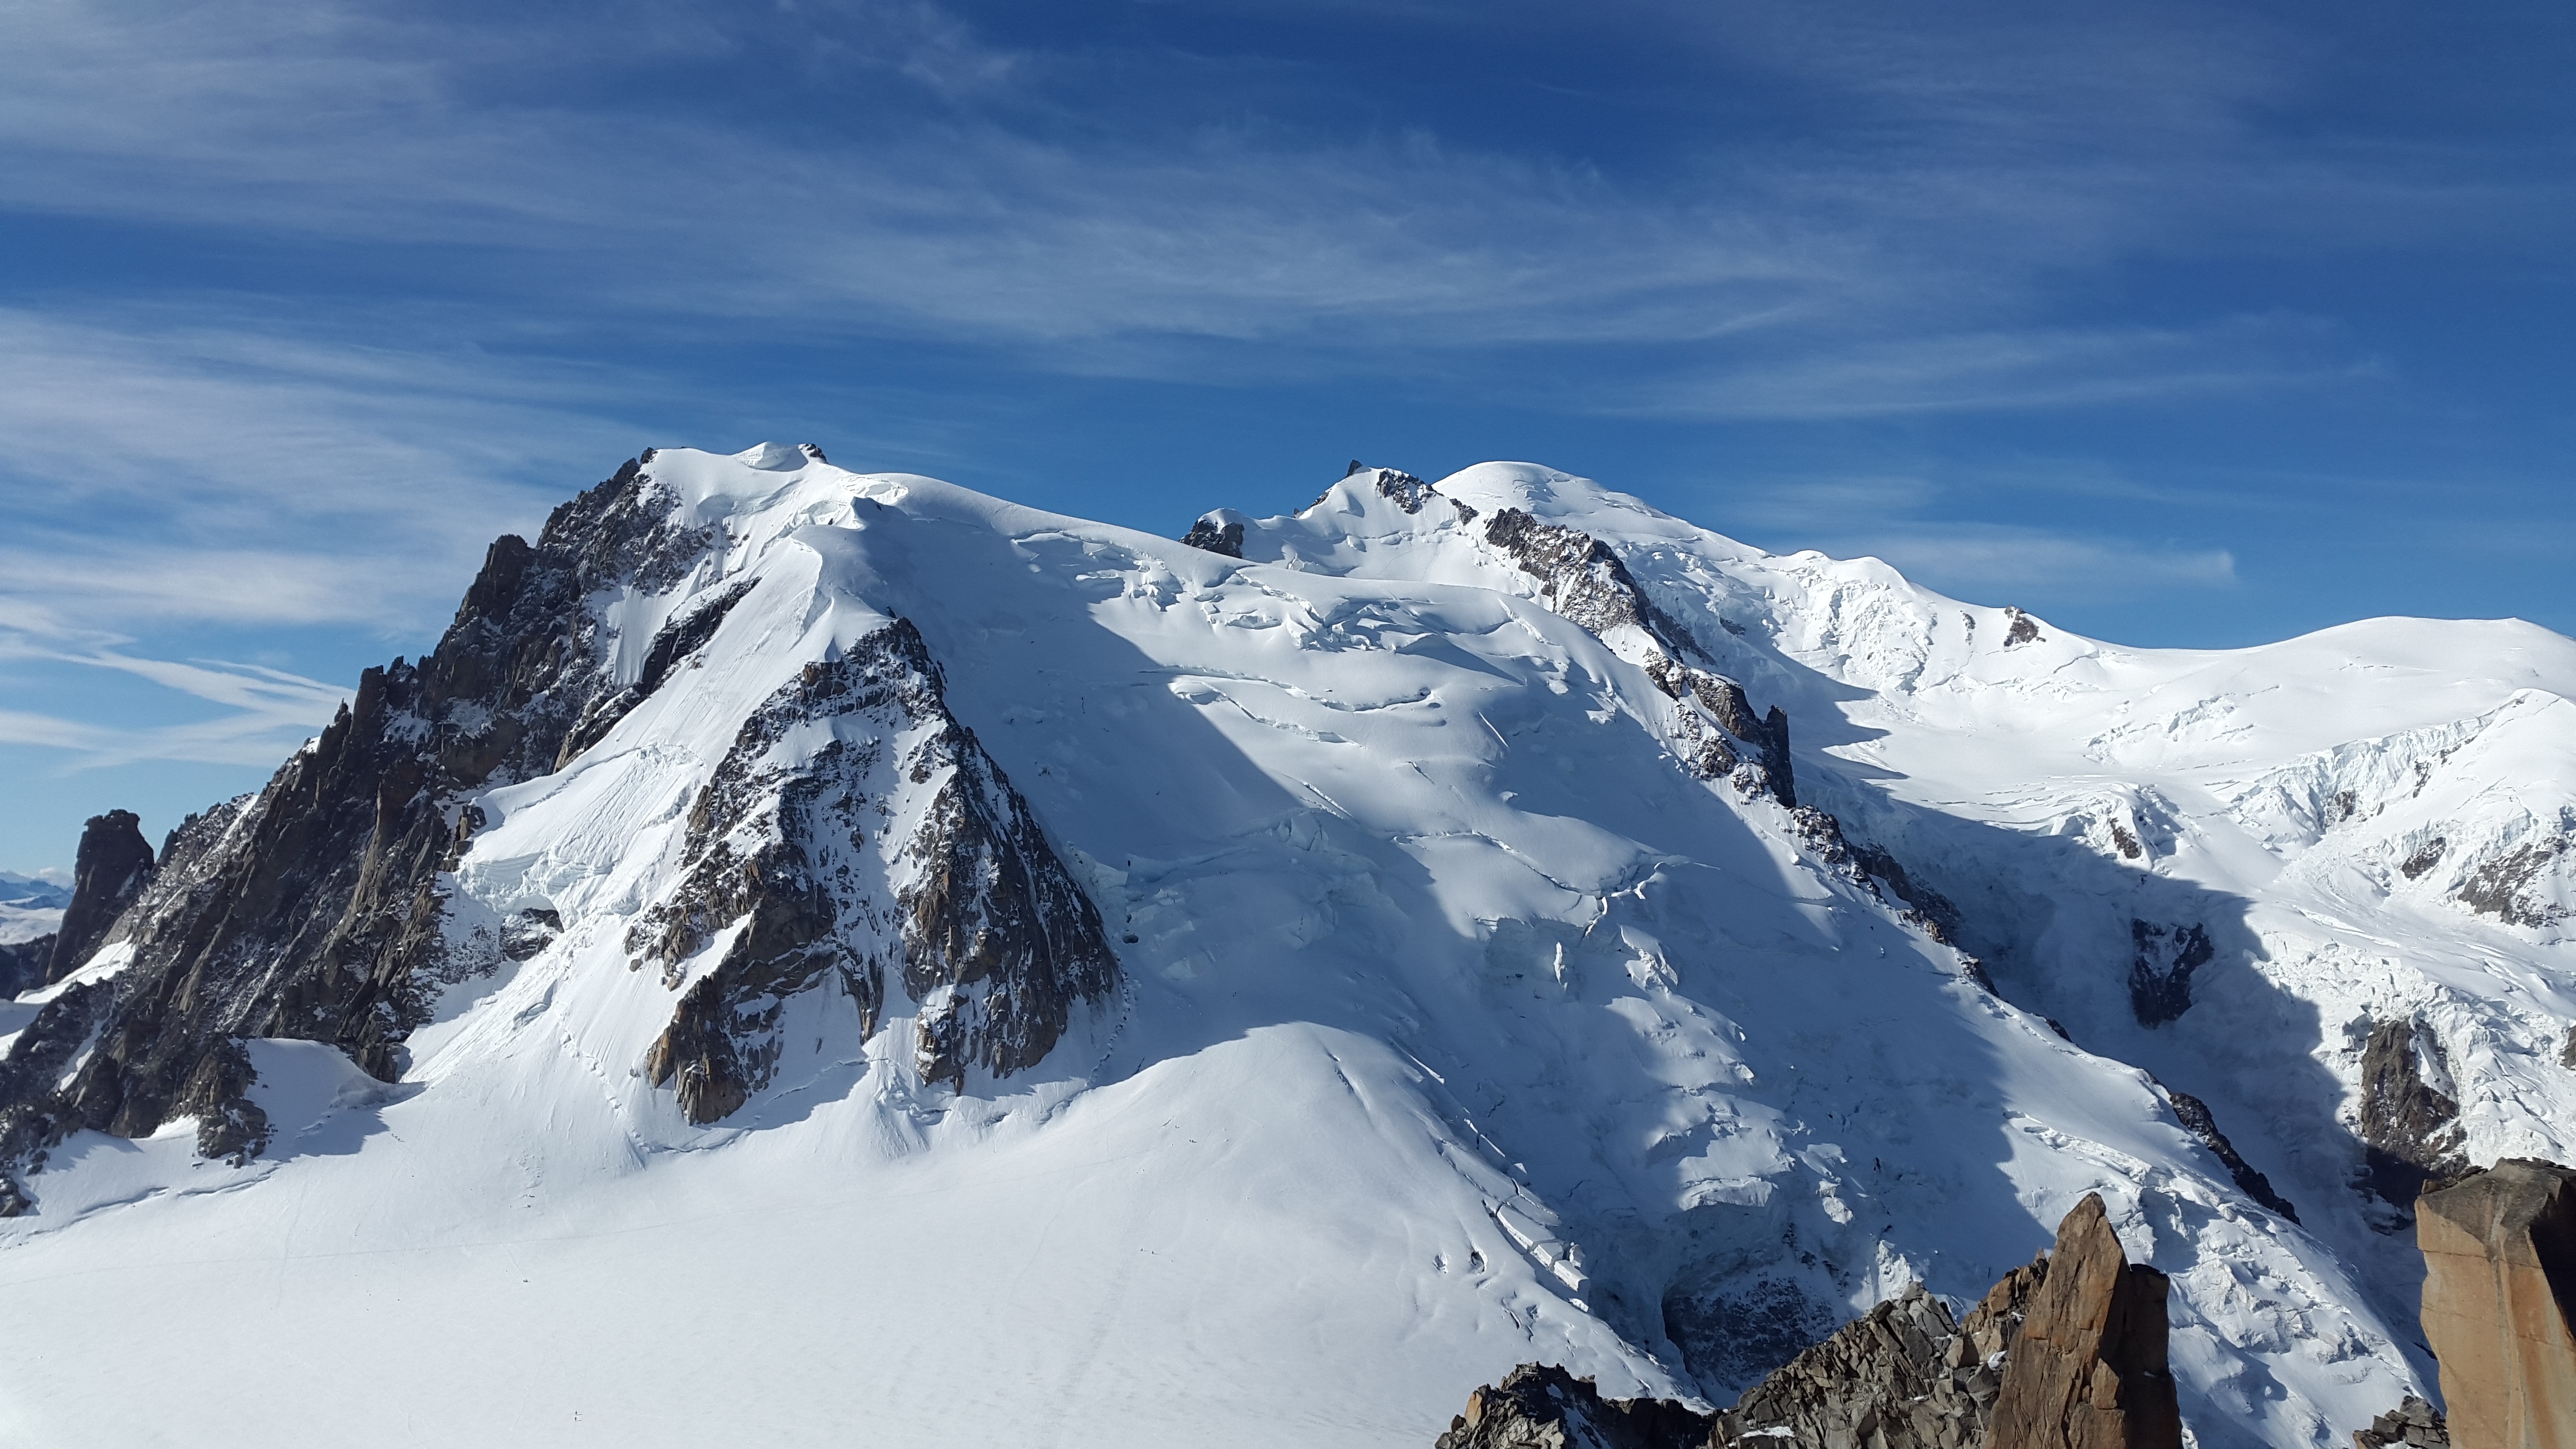
mountain, snow, winter, mountain range, france, europe, glacier, weather, alpine, season, ridge, summit, chamonix, mont blanc, mountaineering, massif, resort, mountains, alps, loneliness, cirque, piste, high mountains, landform, ski touring, mont blanc du tacul, ski mountaineering, geographical feature, mountainous landforms, geological phenomenon